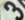
Number: 3